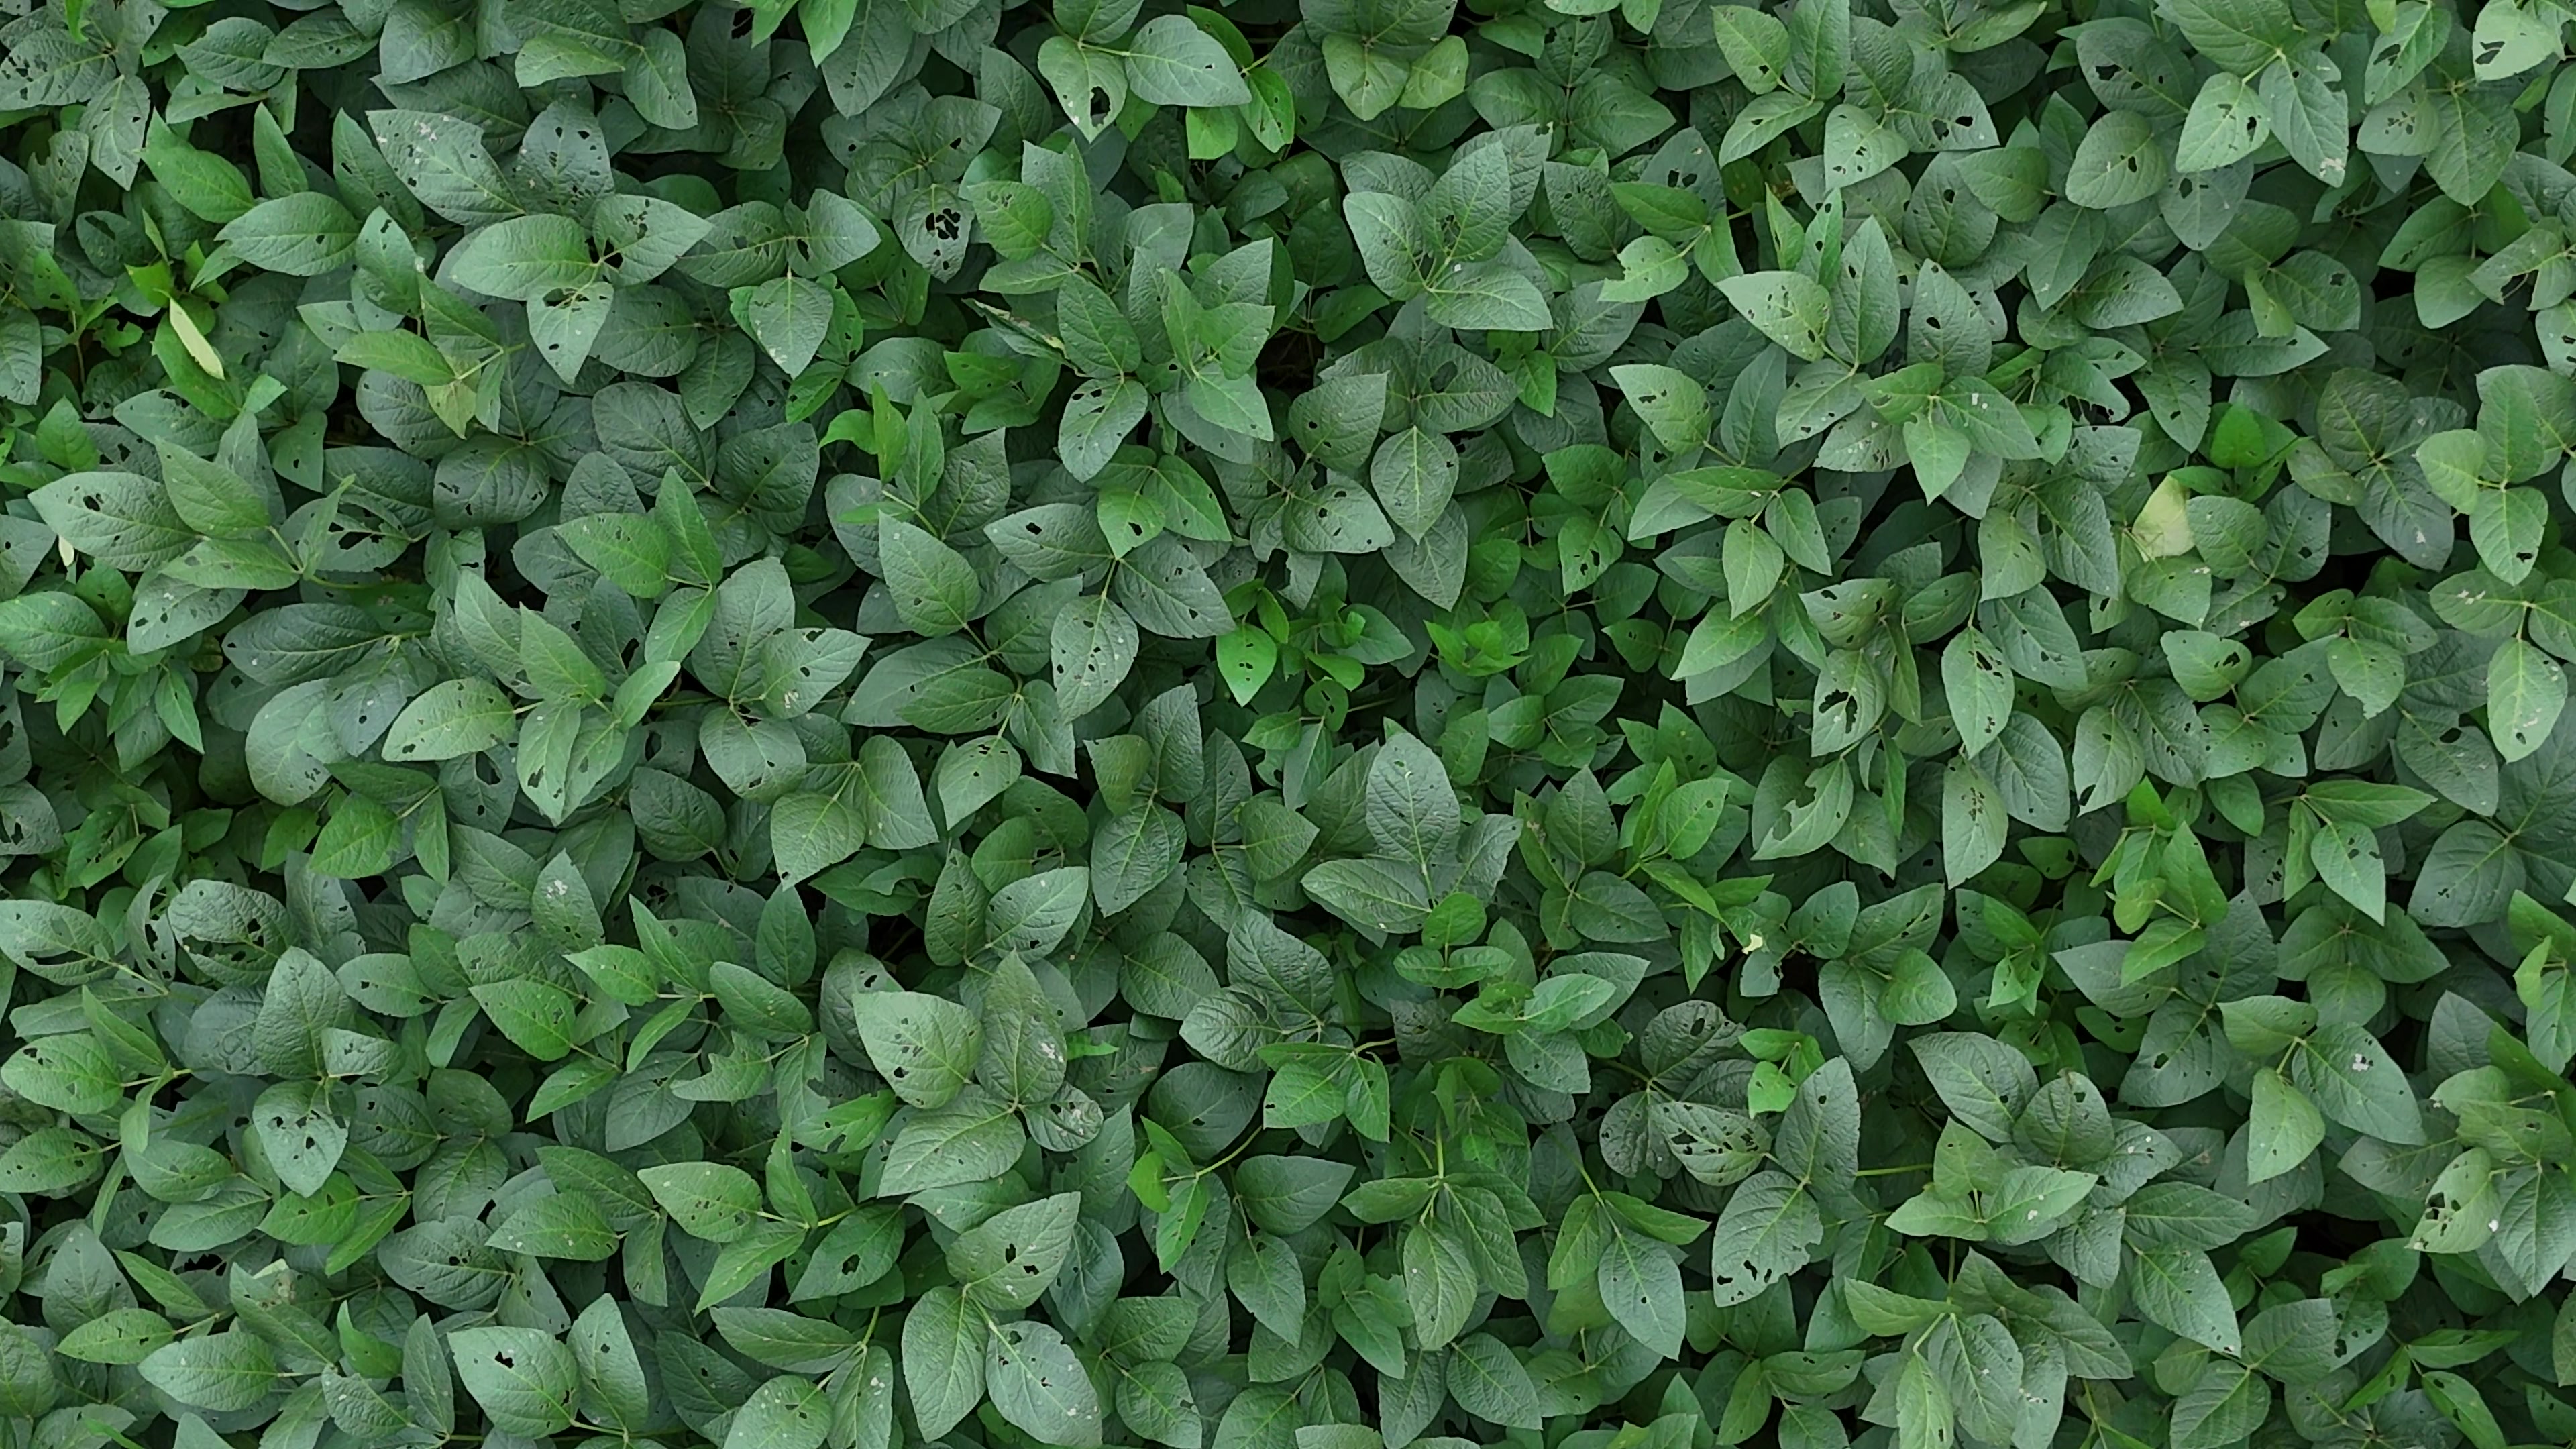
Label: Semilooper_Pest